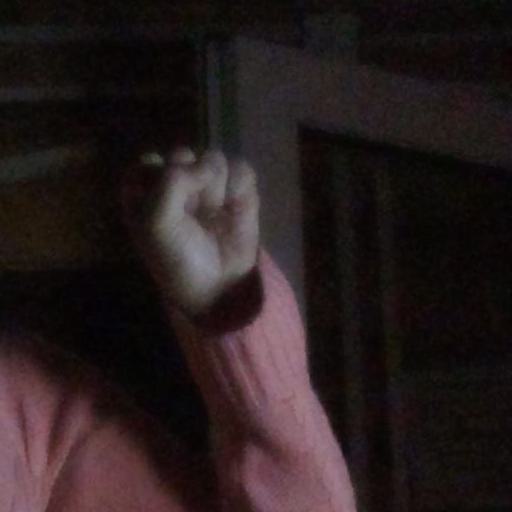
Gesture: fist